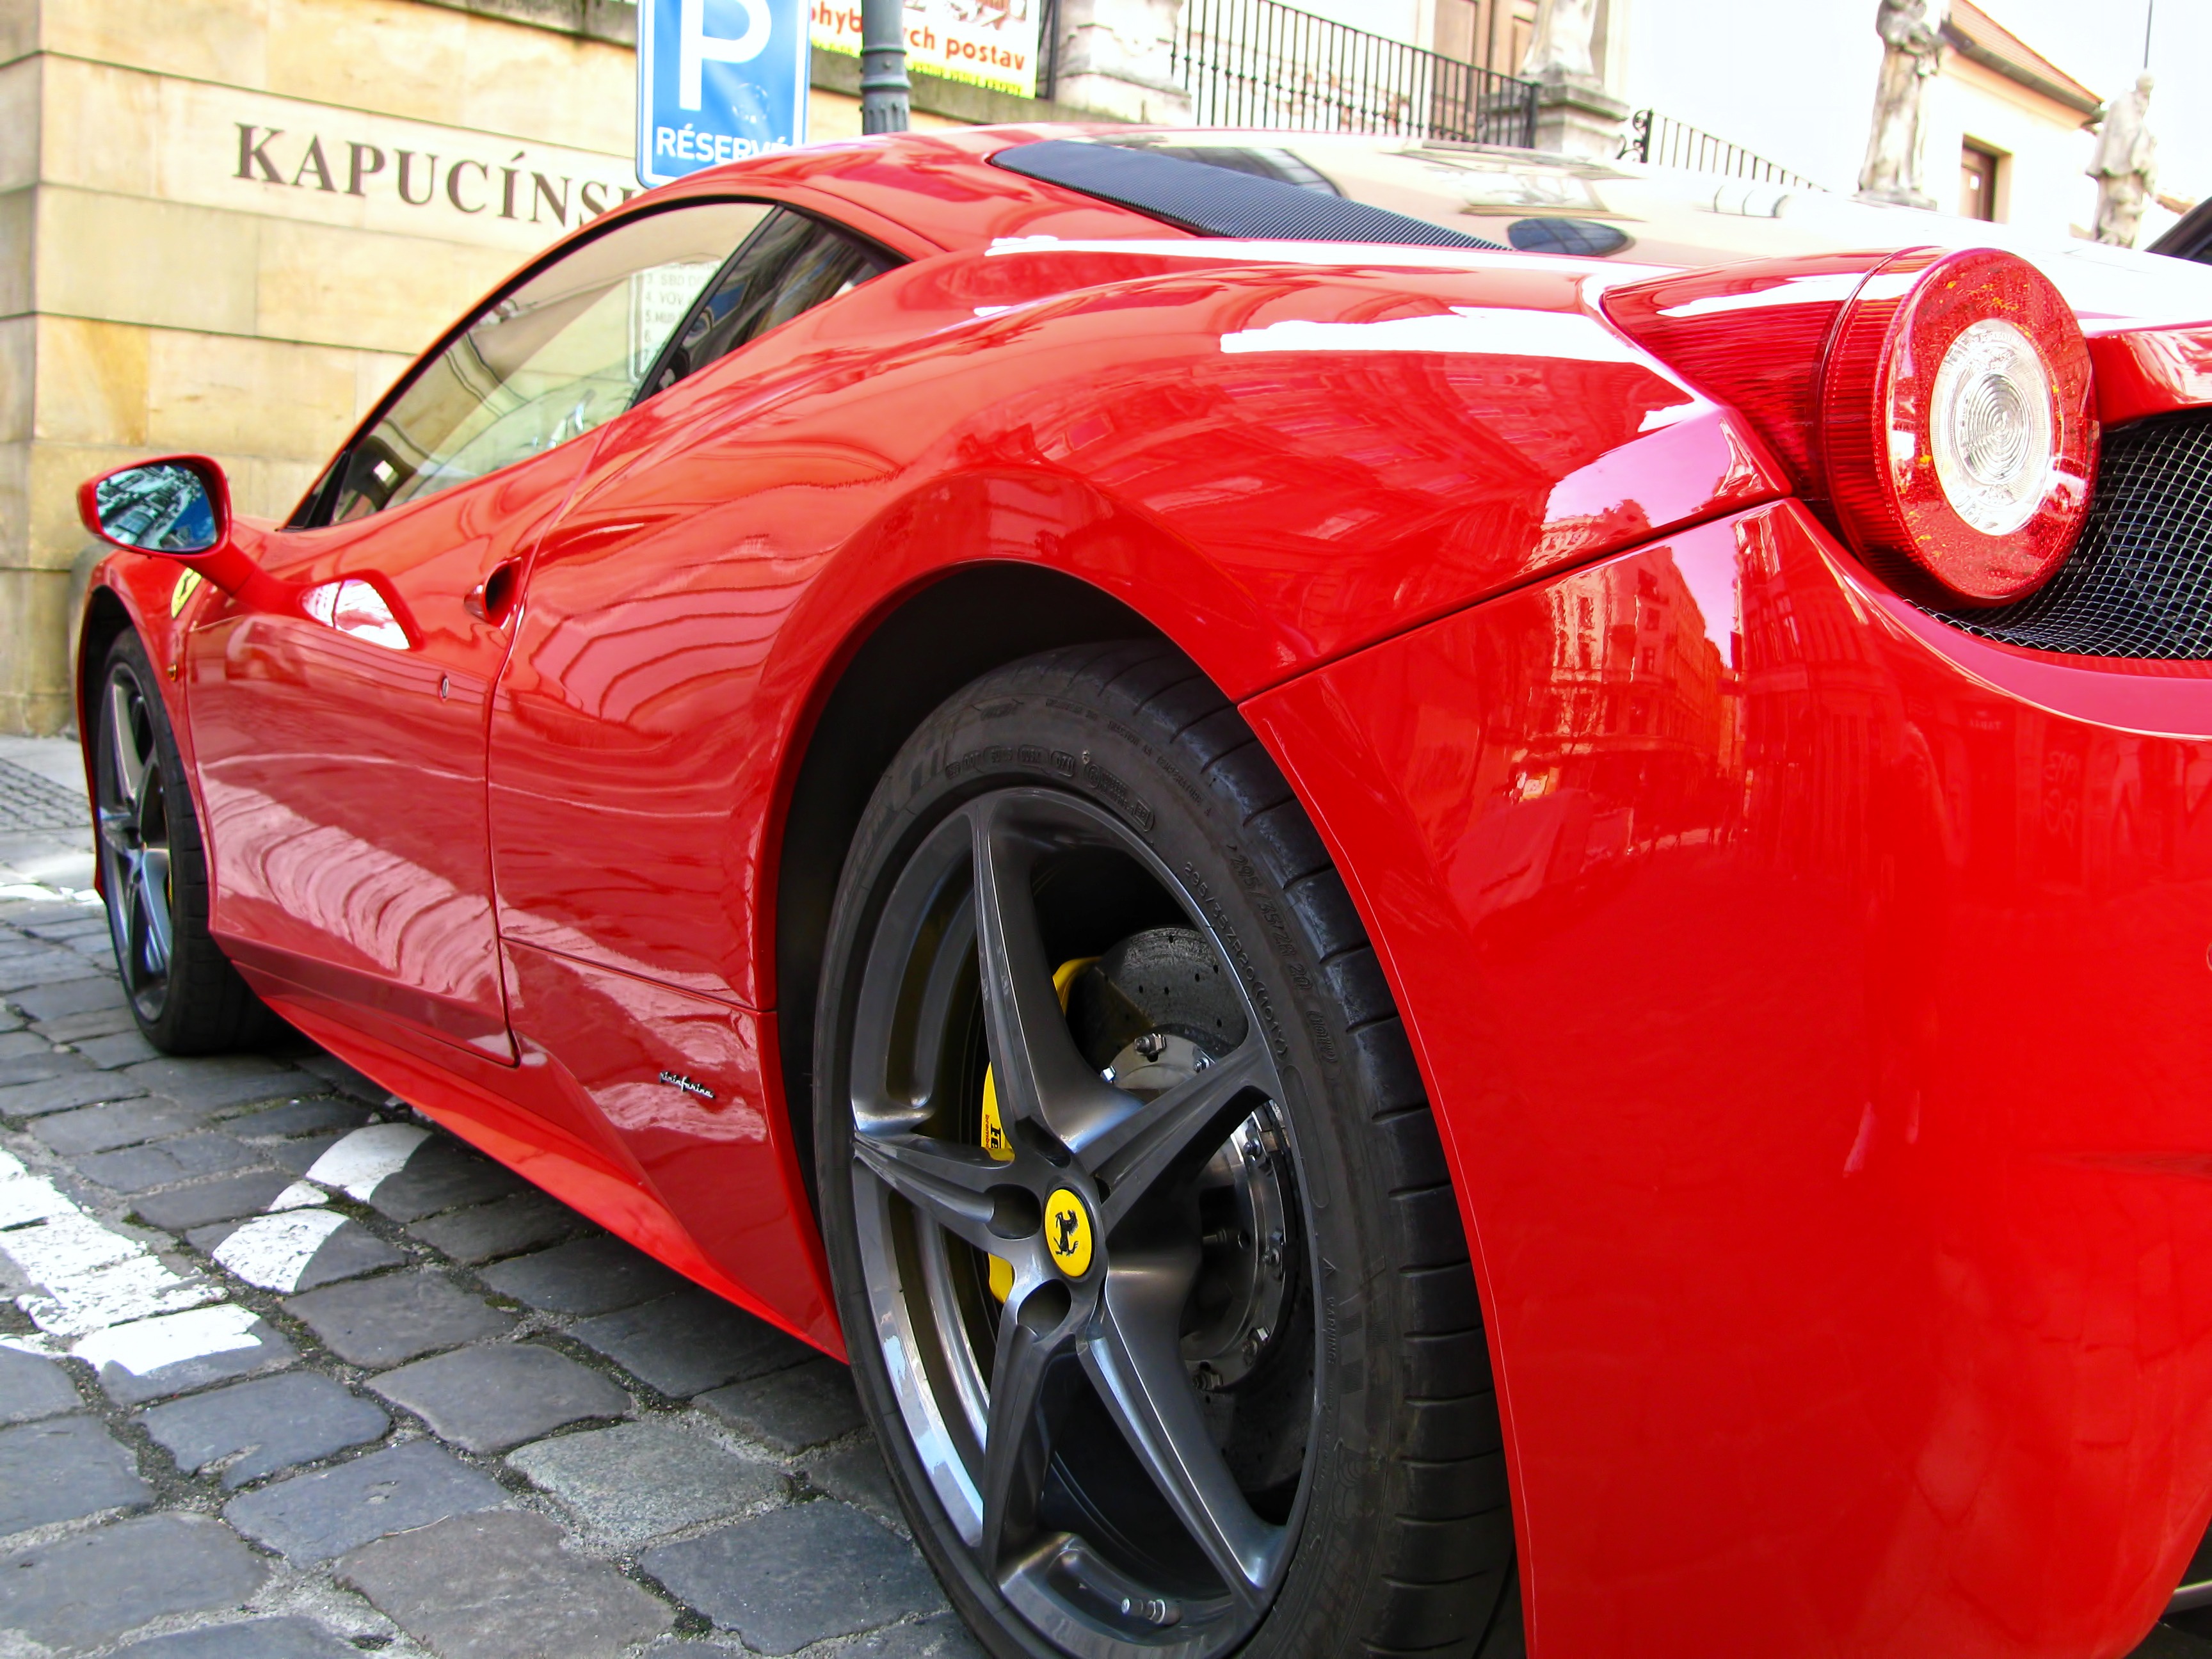
car, wheel, red, vehicle, sports car, supercar, power, automobiles, cars, coupe, ferrari, motors, fast, brno, vehicles, racing car, land vehicle, automobile make, automotive exterior, automotive design, luxury vehicle, performance car, ferrari 458, ferrari spa